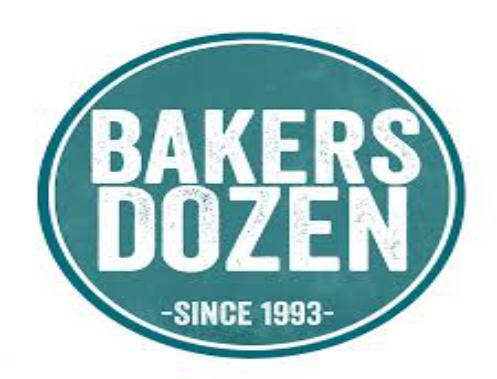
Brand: Baker's Dozen Donuts
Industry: Food